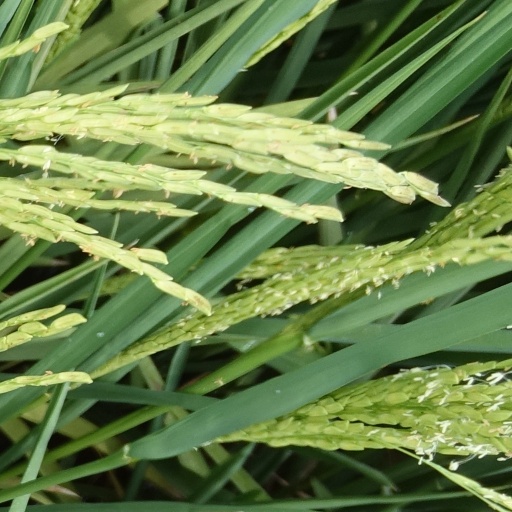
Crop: rice